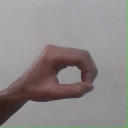
अक्षर: औ